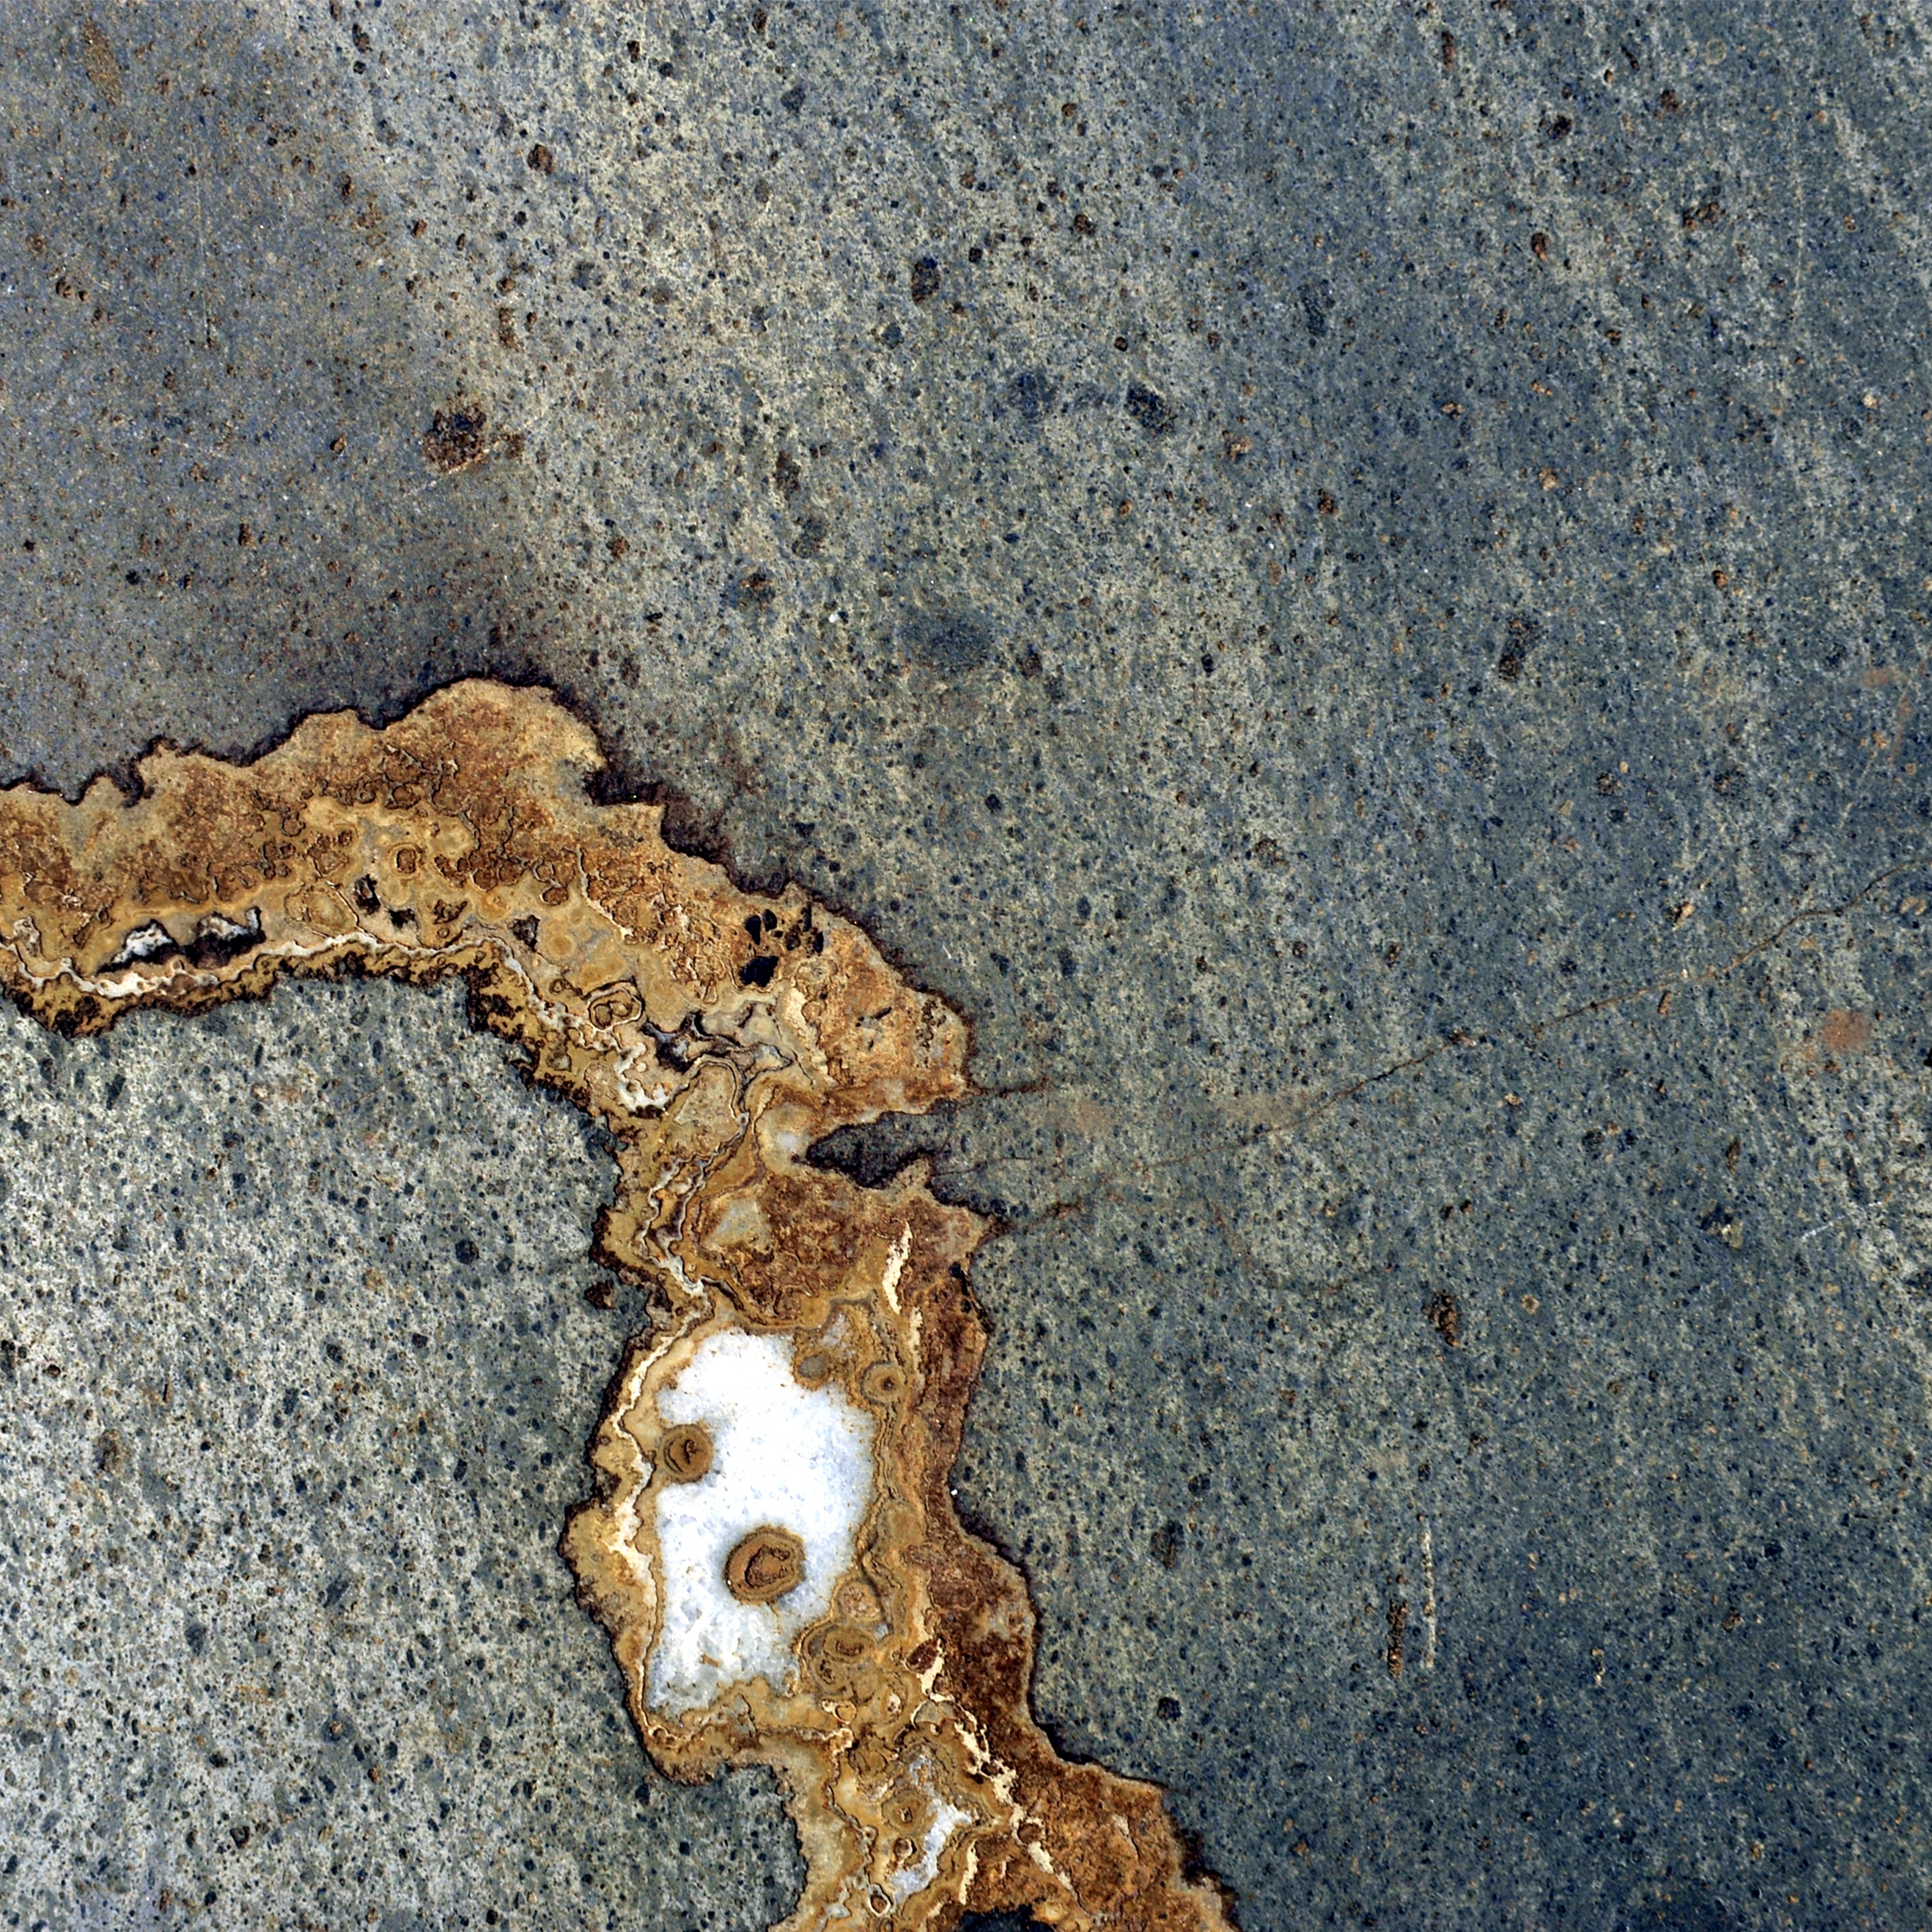
sand, rock, white, texture, leaf, soil, material, grey, geology, gold, marble, bronze